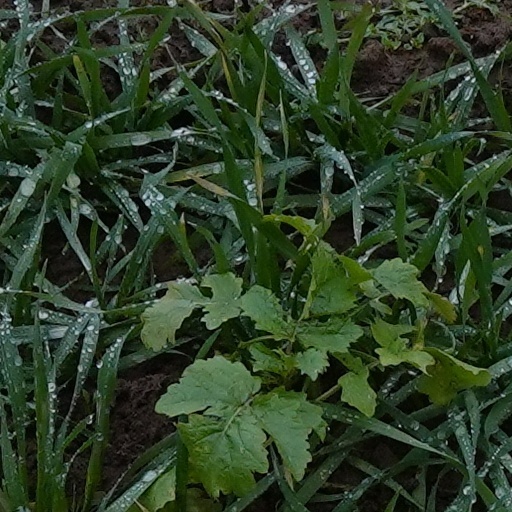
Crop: wheat